University of Illinois Urbana-Champaign

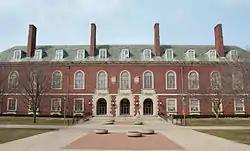
The Main Library, which includes the Rare Book & Manuscript Library

The university has over 1,000 active registered student organizations, showcased at the start of each academic year during Illinois's "Quad Day." Registration and support is provided by the Student Programs & Activities Office, an administrative arm established in pursuit of the larger social, intellectual, and educative goals of the Illini Student Union. The Office's mission is to "enhance ... classroom education," "meet the needs and desires of the campus community," and "prepare students to be contributing and humane citizens." Beyond student organizations, The Daily Illini is a student-run newspaper that has been published for the community of since 1871. The paper is published by Illini Media Company, a not-for-profit which also prints other publications, and operates WPGU 107.1 FM, a student-run commercial radio station. The Varsity Men's Glee Club is an all-male choir at the University of Illinois that was founded in 1886. The Varsity Men's Glee Club is one of the oldest glee clubs in the United States as well as the oldest registered student organization at the University of Illinois. As of 2018, the university also has the largest chapter of Alpha Phi Omega with over 340 active members.